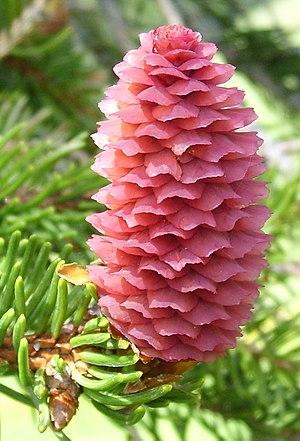
L’Épicéa, ou Épicéa commun, est une espèce d’arbres résineux de la famille des Pinacées et du genre Picea. Il présente des cônes à port retombant, ce qui le distingue des sapins. Ce conifère d’origine européenne peut être cultivé. Adapté aux climats froids et humides, il ne pousse généralement de façon naturelle et spontanée qu'en montagne au-dessus de 400 m en Europe moyenne et méridionale, tandis qu'il pousse aussi en plaine dans les forêts boréales d'Europe du Nord.